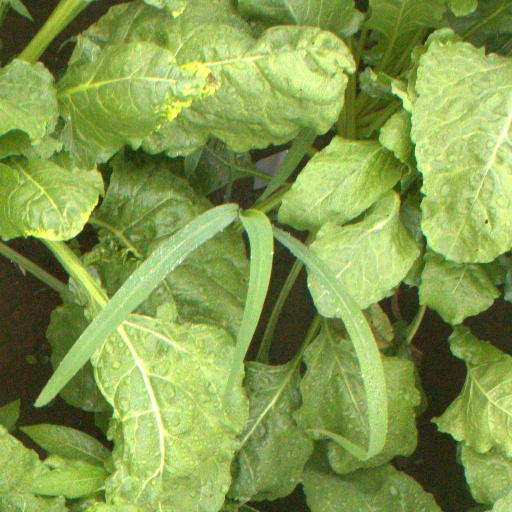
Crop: sugar beet